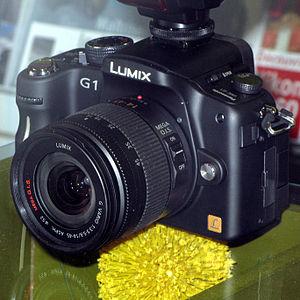
Un appareil photographique hybride est un appareil muni d'un capteur numérique de grande taille, de moyenne taille ou de petite taille et pouvant recevoir divers objectifs interchangeables.
Un appareil photographique numérique est un appareil photographique qui recueille la lumière sur un capteur photographique électronique, plutôt que sur une pellicule photographique, et qui convertit l'information reçue par ce support pour la coder numériquement.